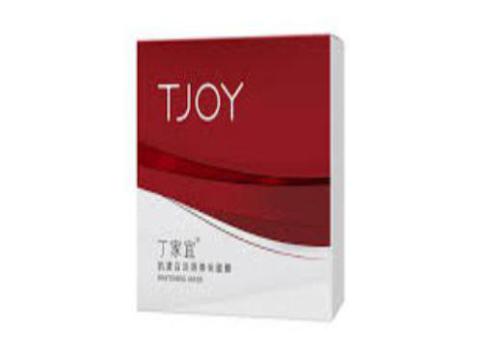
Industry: Necessities